Red (Taylor's Version)

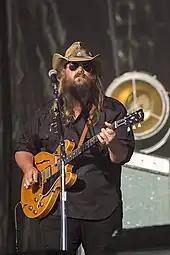
Stapleton with long brown hair wearing all-black clothing and a cowboy hat playing an acoustic guitar

On June 18, 2021, Swift released the cover art of "Red (Taylor's Version)" and initially announced that the re-recorded album would be released on November 19, 2021. Alongside the announcement, pre-orders for the digital album were made available. The cover depicts Swift wearing red lipstick, a beige peacoat, and a burgundy-colored "Matti" fisherman velvet cap, seated in a vintage 1932 Chevrolet Cabriolet convertible with an autumnal background. Janessa Leoné designed the cap which quickly sold out on Leoné's website. The customized ring that Swift wears on the cover was designed by one of Swift's real-life friends. On August 5, 2021, Swift posted a video across her social media, teasing a word puzzle for the fans to solve; it spelled out "Chris Stapleton", "Phoebe Bridgers", "Babe", "Better Man", and "All Too Well Ten Minute Version". Concurrently, pre-orders for the album's CDs went up on Swift's website. She posted the official track listing on August 6.